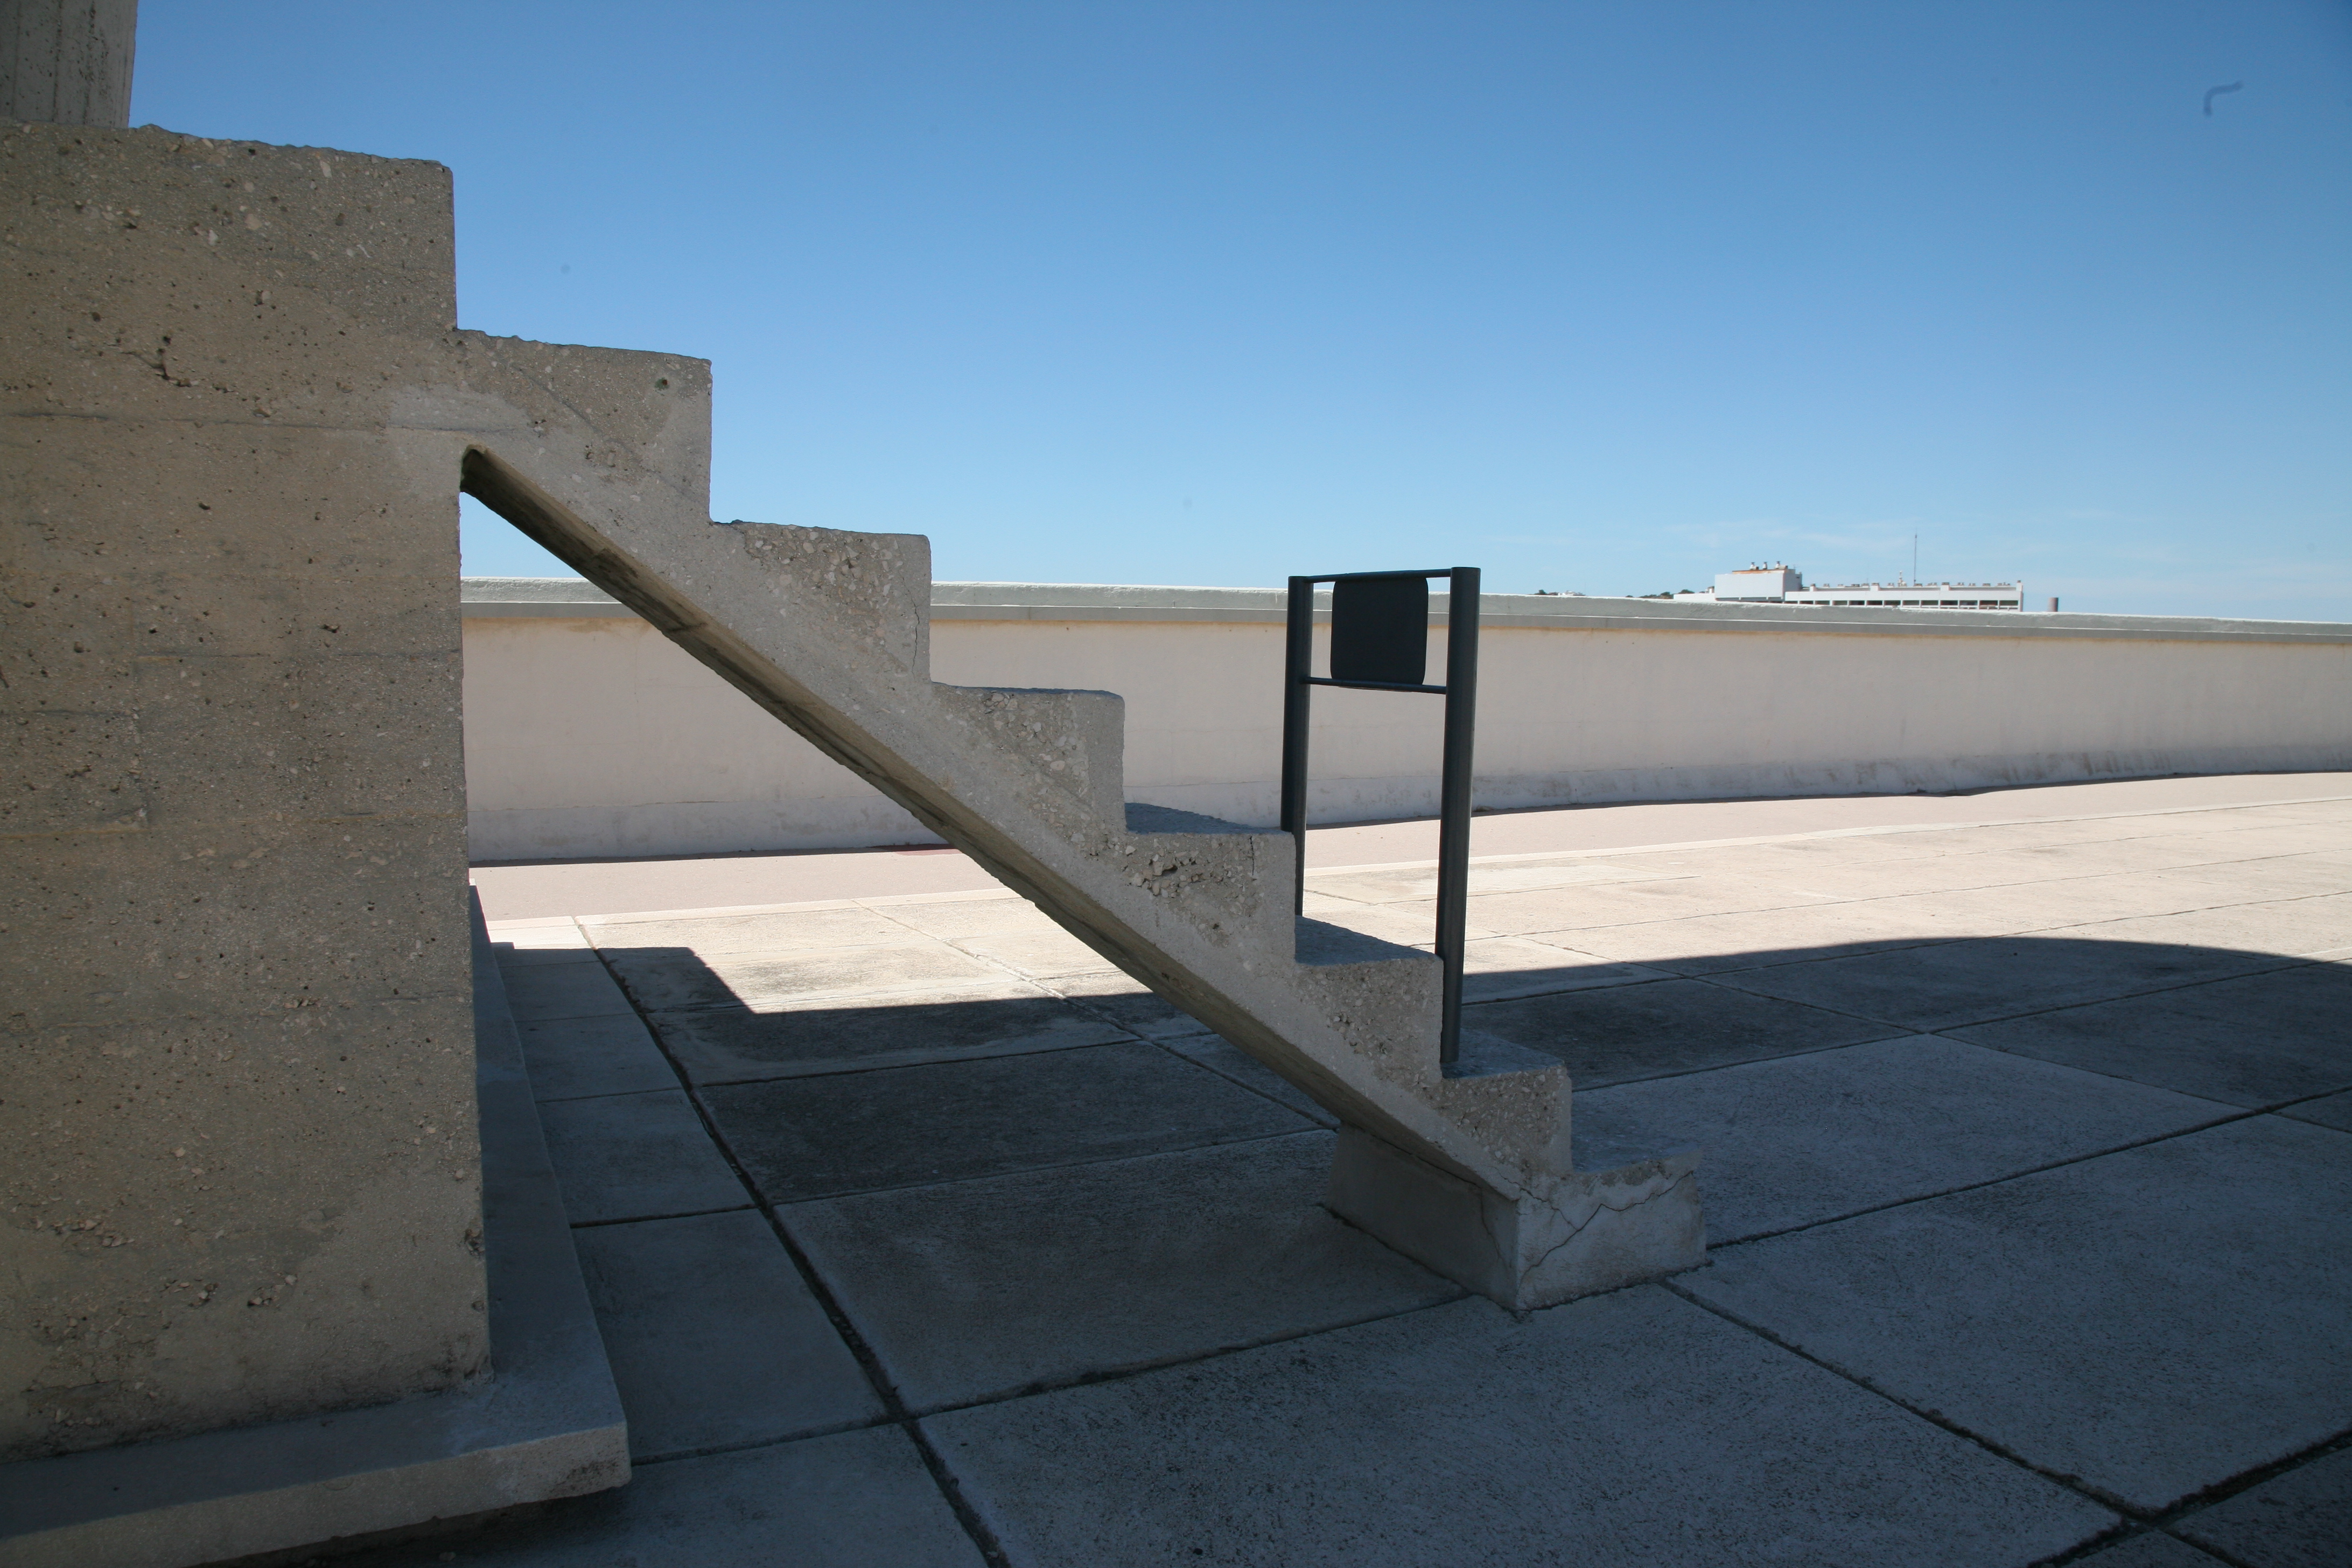
architecture, structure, roof, facade, material, memorial, terrace, terrasse, batiment, cit, collectif, marseille, bouchesdurhone, marseilles, lecorbusier, radieuse, toitterrasse, cit radieuse